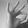
ASL letter: F